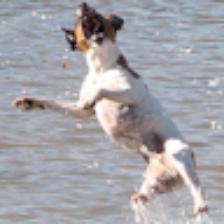
Label: NonHuman